Pryce Lewis

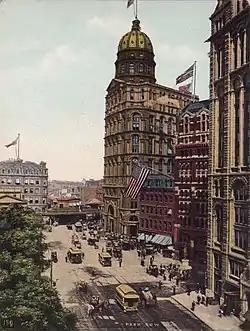
The New York World Building, from which Lewis jumped to his death on December 6, 1911

In February 1862, Pinkerton ordered Lewis to travel to Richmond, Virginia, to investigate the status of Timothy Webster and Hattie Lawton, two of Pinkerton's top agents who had ceased communication with the agency. Lewis raised serious objections to the mission, fearing that the number of deported Confederate sympathizers in the city that knew him to be a federal agent would pose a risk to his cover. Pinkerton assured him that the Morton and Phillips families would not be in Richmond during his time there, and Lewis ultimately agreed to the plan, mostly due to his respect and concern for Webster. Pinkerton partnered Lewis with fellow agent and Englishman John Scully for the mission, and the two left the capital on February 18.